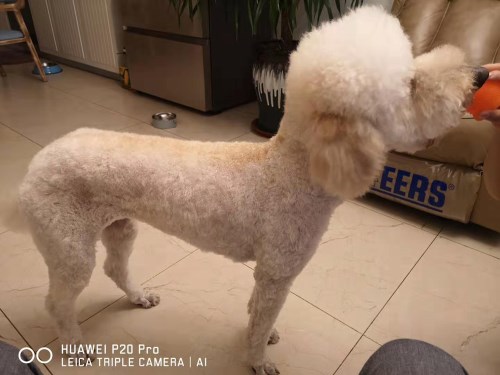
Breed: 2925-n000114-toy_poodle